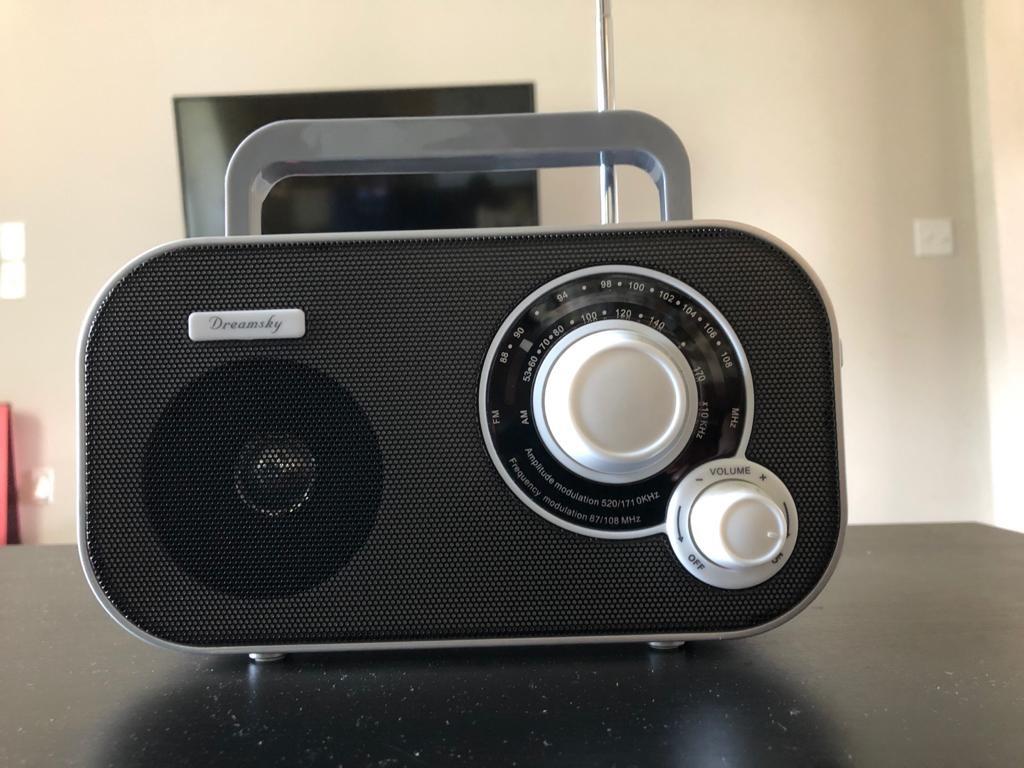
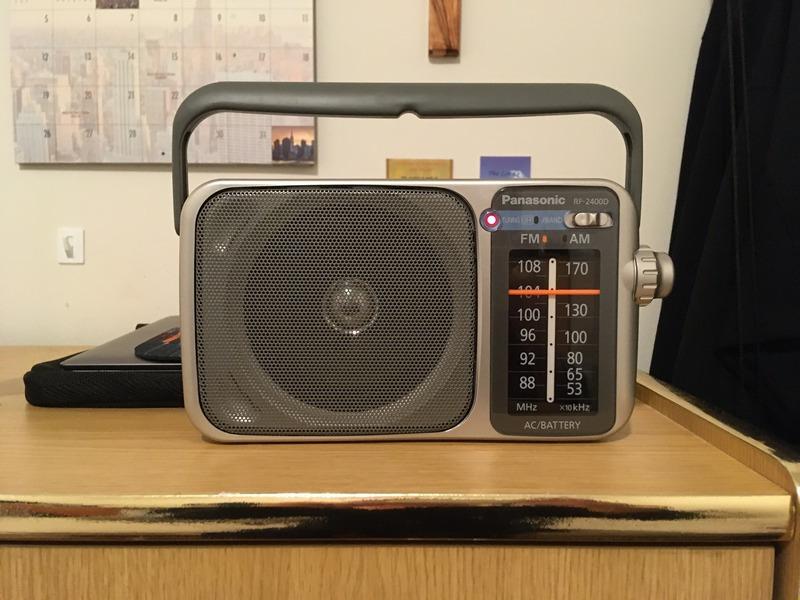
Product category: radio
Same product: no